Log Cabin (University of Pittsburgh)

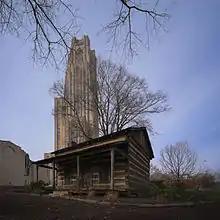
The log cabin is located on the lawn of the university's Cathedral of Learning (center background) and next to the school's Stephen Foster Memorial (background left)

The idea of placing a log cabin, which had come to symbolize the university's origins, on Pitt's campus in order to commemorate the university's approaching bicentennial in 1987, came from then Chancellor Wesley Posvar and University Trustee Charles Fagan III. This particular cabin originated from Yatesboro/Rural Valley area of Pennsylvania located about 50 miles from Pittsburgh. Estimated to date from the 1820s to 1830s, the log house had been sided with clapboards and used as a residence. It was purchased at an auction for $1,000 by Fagan, who donated it to the university in honor of his wife Ann Ebbert Fagan, who graduated from the university's School of Arts and Sciences in 1962. The cabin was disassembled and transported to Pittsburgh where its reconstruction was begun on September 10, 1986. Brad Moody of Heritage Restorations of Ligonier, Pennsylvania was the contractor for the disassembly and reassembly. The building's porch and chimney are new conjectural additions based on Heritage Restorations' expertise with similar buildings. Additionally, some original logs were replaced with the company's stockpiles, and a new wood shingle roof was installed, along with newly fabricated doors and windows. For a time after its completion, through at least part of the 1990s, the log cabin served as a visitors' information center. It is currently used by the Cathedral of Learning grounds maintenance staff to store salt for winter deicing.